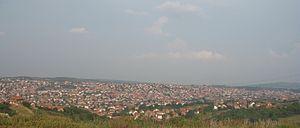
Kaluđerica est une localité de Serbie située dans la municipalité de Grocka et sur le territoire de la Ville de Belgrade. Au recensement de 2011, elle comptait 26 904 habitants.